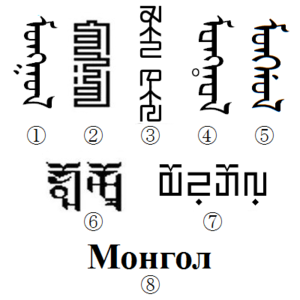
Le terme écriture mongole peut faire référence à plusieurs types d'écriture utilisés au cours des siècles pour transcrire les langues mongoles, dont le Khalkha, dialecte principal du mongol, et langue vernaculaire de l'État mongol.